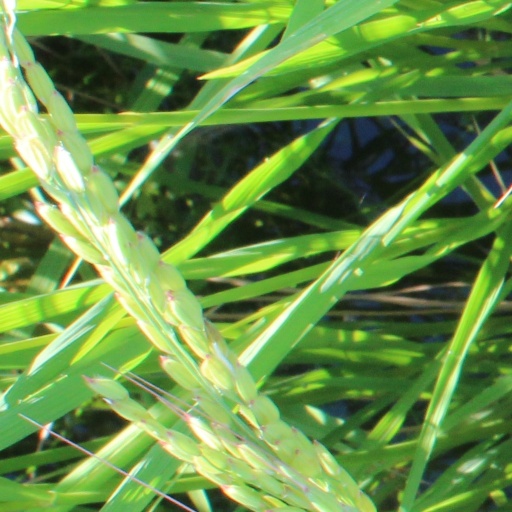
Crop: rice